Fairey Fulmar

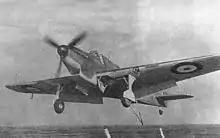
Fulmar Mk I landing on an aircraft carrier in the Mediterranean, 1941

During July 1940, the first squadron of the Fleet Air Arm to be equipped with the Fulmar was No. 806 Squadron, this squadron commenced operations from the aircraft carrier shortly afterwards. The Navy had specified a two-seat machine so that the pilot would have the assistance of another crew member in reporting back to the fleet the observations made, which were done using wireless telegraphy (W/T) and to navigate over the ocean. The Fulmar was too large and lacked manoeuvrability against single-seat, land-based opposition, as it did in the Mediterranean Theatre; its performance was clearly inferior to typical land-based fighters. The long range of the Fulmar was often useful at times. During the 1941 chase of , Germany's newest capital ship, six Fulmars from the aircraft carrier were used as carrier-borne spotters, playing a marginal role in tracking the movements of the battleship.